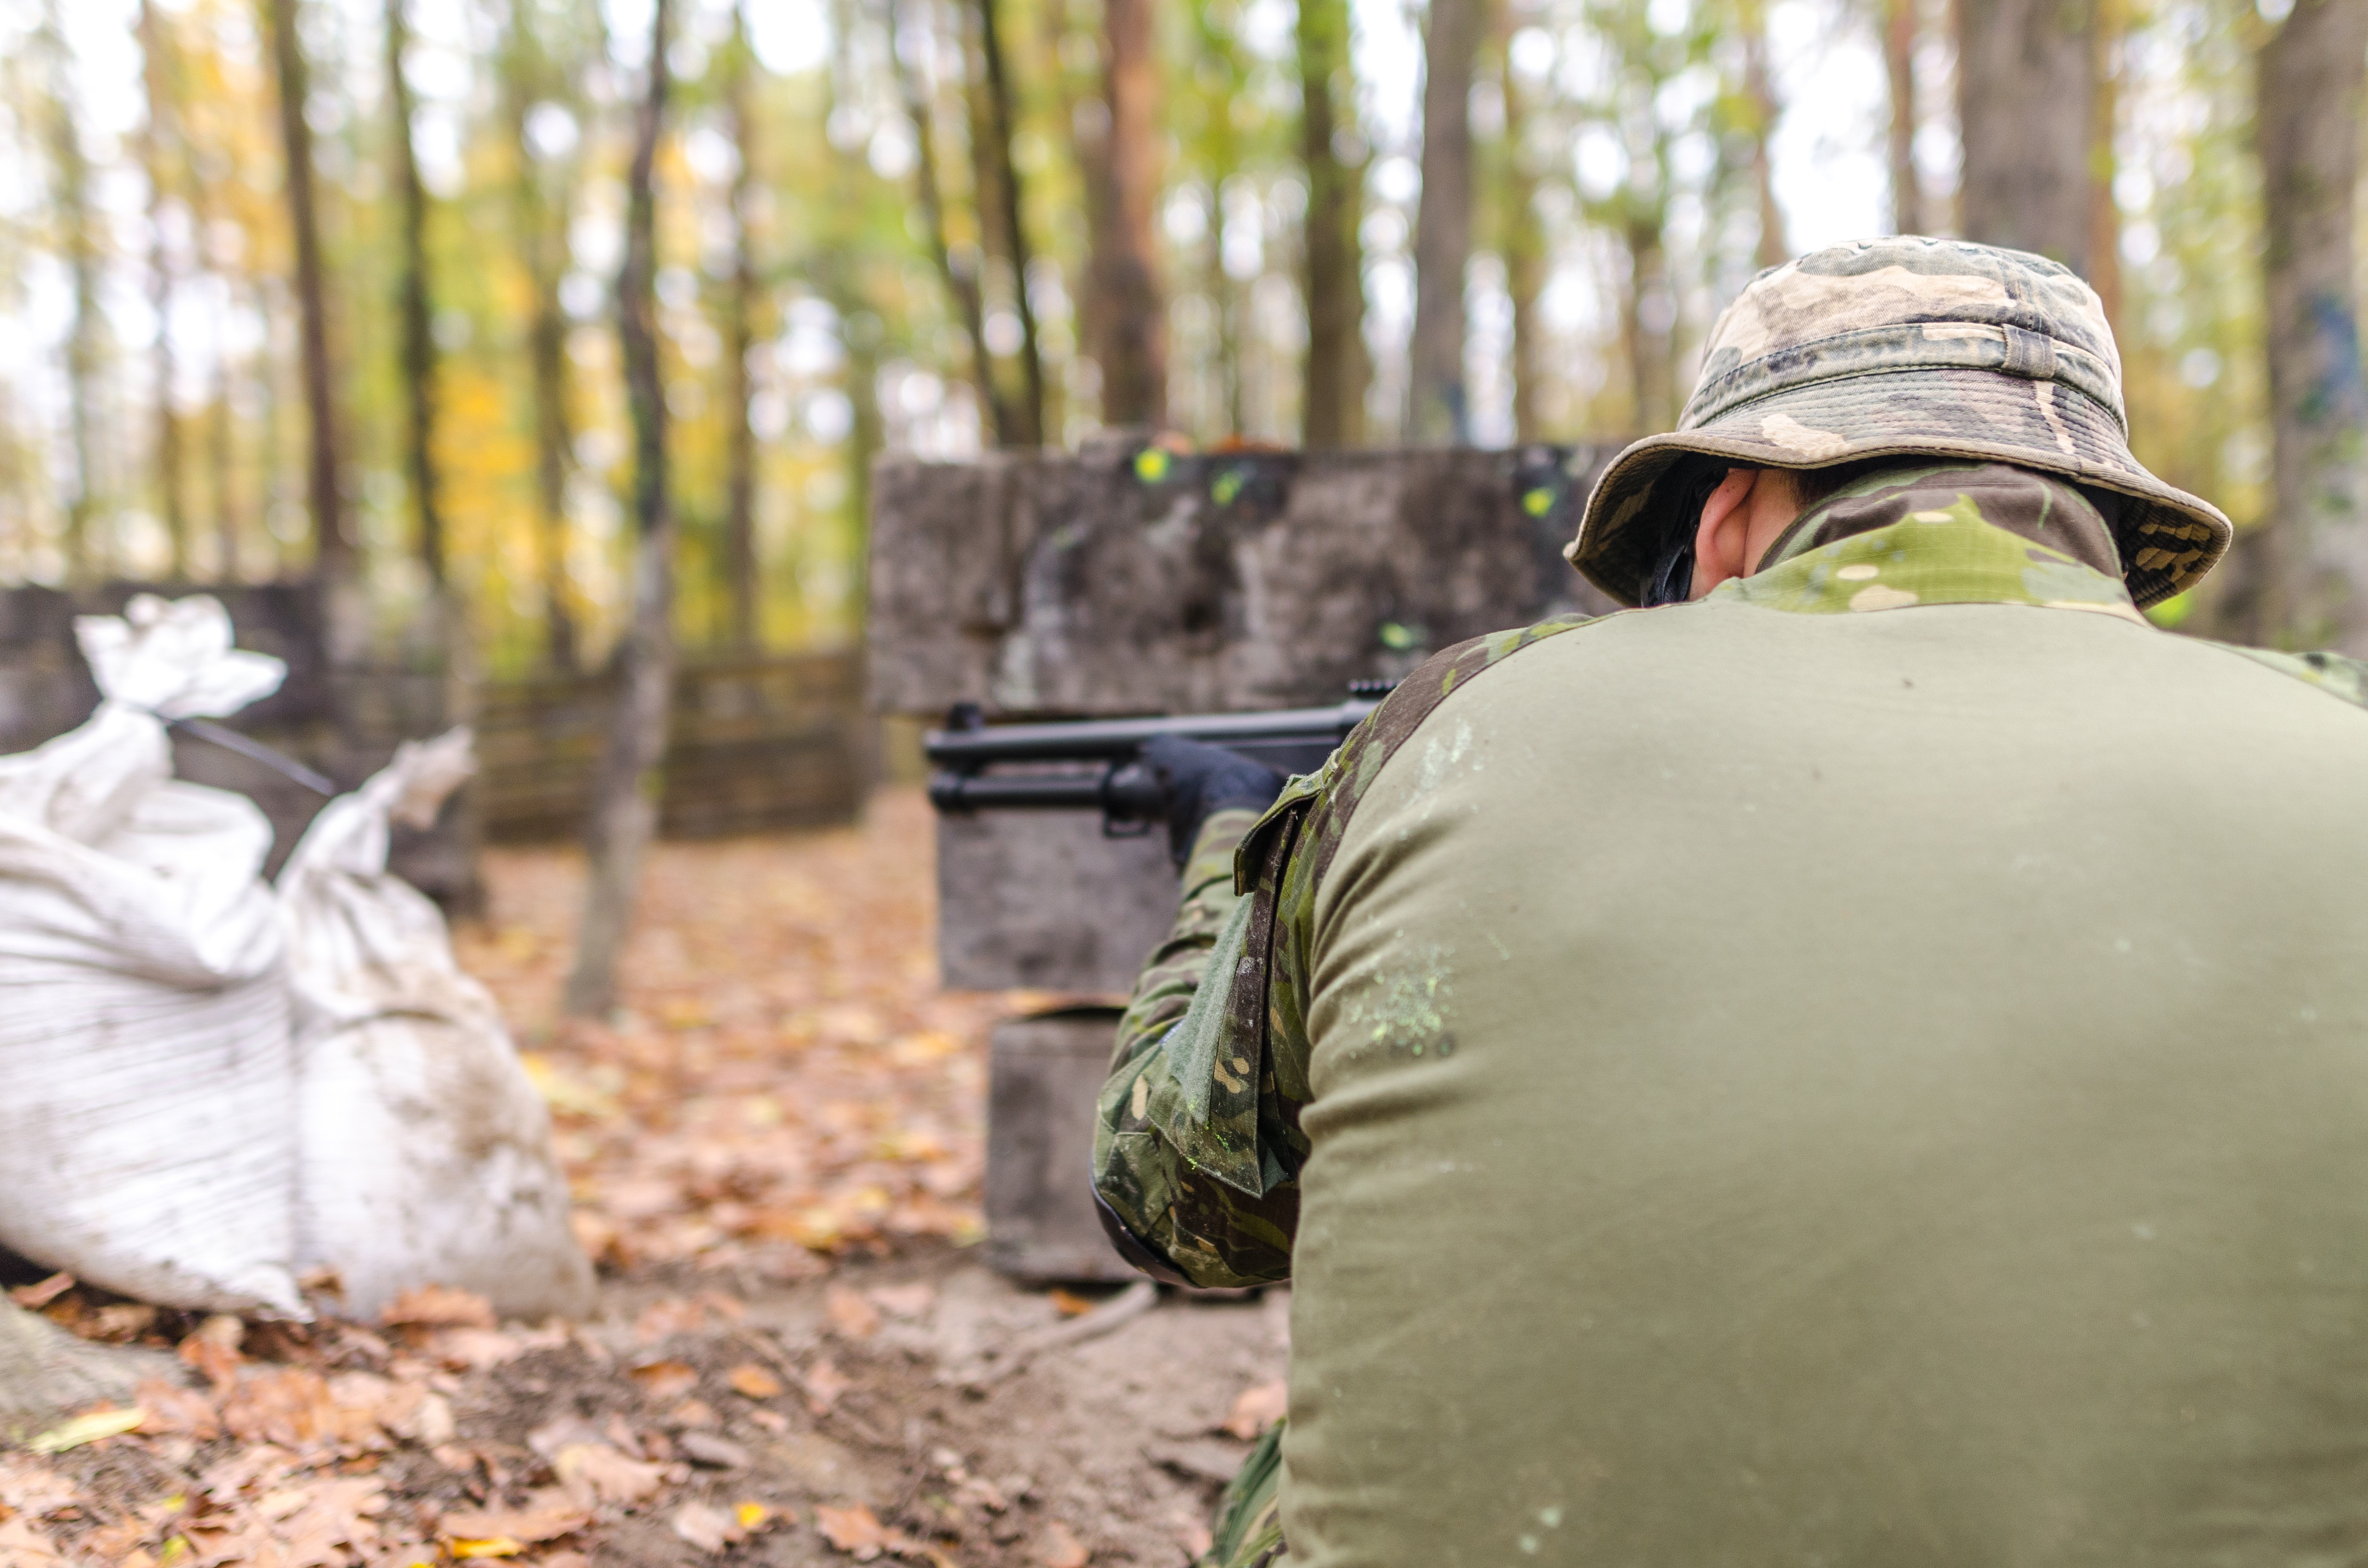
games, paintball, airsoft, shooting, skirmish, shooting sport, recreation, paintball equipment, woodland, tree, adaptation, forest